Robin Hill Cemetery

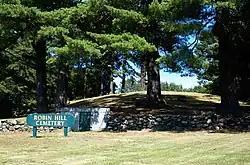

Robin Hill Cemetery is a historic cemetery on Donald Lynch Boulevard in Marlborough, Massachusetts, overlooking the Assabet River. It is approximately , the community's second smallest burial ground. As of 2004, it had 24 markers denoting 27 burials. It is located on the South Side of Donald Lynch Boulevard in a commercial office park, with the interchange between Interstates 495 and 290 to its south and east. Part of the property is taken up by Robin Hill, a rise of about that is mostly covered with pine trees and has relatively few burials. The rest of the property is relatively flat and has been divided into family plots measuring about . A receiving tomb, which probably originates from the mid-19th century, is located on the property.